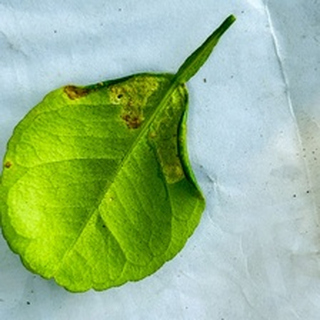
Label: lemon_anthracnose